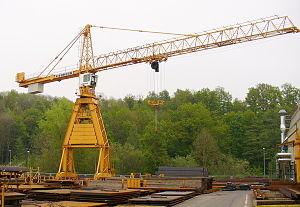
Hans Liebherr né le 1ᵉʳ avril 1915 à Kaufbeuren et décédé le 7 octobre 1993 à Vevey est un architecte, inventeur et fondateur du Groupe Liebherr. En 2010 il a été intronisé dans le "hall of fame" par l'association des fabricants de matériel industriel Association of Equipment Manufacturers.